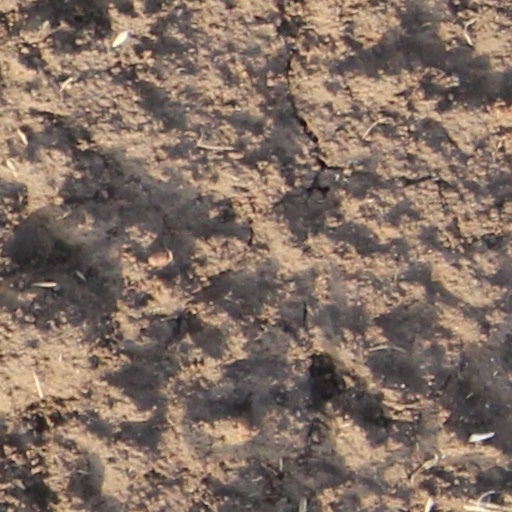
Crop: wheat